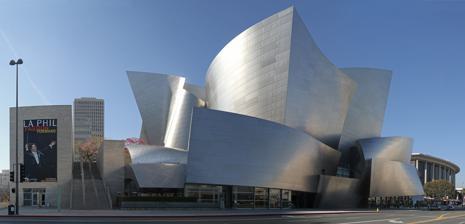
Building: Los Angeles Music Center
Country: United States of America
Year built: 1964
Performing arts center in Los Angeles, California Music Center The Walt Disney Concert Hall , with the Dorothy Chandler Pavilion to the right Background Location: 135 North Grand Avenue Los Angeles , California , U.S. Visitors: 1.3 million per year Established: 1964 ; 61 years ago ( 1964 ) Resident Companies: Los Angeles Philharmonic Los Angeles Opera Los Angeles Master Chorale Center Theatre Group Venues Ahmanson Theatre Dorothy Chandler Pavilion Mark Taper Forum Walt Disney Concert Hall REDCAT (Roy and Edna Disney/Calarts Theater) Performances: orchestra opera drama musical chorale lecture dance family participatory Also Called: The Performing Arts Center of Los Angeles County Information Website: Official website Public transit: ‍ ‍ Civic Ctr ‍ ‍ Grand Av The Los Angeles Music Center (officially the Performing Arts Center of Los Angeles County ) is one of the largest performing arts centers in the United States. Located in downtown Los Angeles , The Music Center is composed of the Dorothy Chandler Pavilion , Ahmanson Theatre , Mark Taper Forum , Roy & Edna Disney CalArts Theatre (REDCAT) , and Walt Disney Concert Hall . Each year, The Music Center welcomes more than 1.3 million people to performances by its four internationally renowned resident companies: Los Angeles Philharmonic , Los Angeles Opera , Los Angeles Master Chorale , and Center Theatre Group (CTG) as well as performances by the dance series Glorya Kaufman Presents Dance at The Music Center. The center is home to on-going community events, arts festivals, outdoor concerts, participatory arts activities and workshops, and educational programs. History In April 1955, Dorothy Chandler , wife of Los Angeles Times publisher Norman Chandler, began fundraising toward a permanent home for the Philharmonic. Ultimately Mrs. Chandler raised almost $20 million in private donations; the County provided the site and raised the remaining $14 million using mortgage revenue bonds. The rest of the complex was completed in April 1967. The additional venues, the Mark Taper Forum and Ahmanson Theatre, were dedicated on April 9 and 12, 1967, respectively. When the Dorothy Chandler Pavilion opened its doors on December 6, 1964, the twenty-eight-year-old Zubin Mehta led the Los Angeles Philharmonic in a program that included violinist Jascha Heifetz and performances of Strauss ' Fanfare and Beethoven 's Violin Concerto in D Major. The Mark Taper Forum, "scandalizing the power structure of Los Angeles," according to its artistic director Gordon Davidson, with its provocative opening production of John Whiting 's The Devils . [ further explanation needed ] The Ahmanson Theatre opened with a performance of the Man of La Mancha by the Civic Light Opera . The first dramatic season at the Ahmanson featured Ingrid Bergman in O'Neill 's More Stately Mansions , signaling its intent to marry big-name playwrights with big-name stars. Since its opening in 1964, The Music Center has seen the American debuts of Simon Rattle and Esa-Pekka Salonen , the world premieres of The Shadow Box , Zoot Suit , Children of a Lesser God , and Angels in America at the Taper, and performances by Jessica Tandy , Hume Cronyn , Katharine Hepburn , and Maggie Smith at the Ahmanson. The Philharmonic and L.A. Master Chorale joined forces to provide the accompaniment to Eisenstein 's restored silent film classic Alexander Nevsky . While the Civic Light Opera's last season at The Music Center was in 1987, the Los Angeles Music Center Opera was formed in 1986. Its productions have included Wagner 's Tristan and Isolde directed by Jonathan Miller and designed by David Hockney . The Music Center hosts the annual Los Angeles County Holiday Celebration on Christmas Eve since 1960 with performances from singers, dance groups and musicians. The event is free to everyone and it is televised on PBS SoCal . Construction of Walt Disney Concert Hall and Roy and Edna Disney/CalArts Theater Walt Disney Concert Hall, designed by Frank Gehry On October 23, 2003, The Music Center opened the Frank-Gehry -designed Walt Disney Concert Hall, expanding the campus to 11 acres (45,000 m 2 ). The 2,265-seat Concert Hall is home to the Los Angeles Philharmonic and the Los Angeles Master Chorale. Walt Disney Concert Hall includes the 266-seat Roy and Edna Disney/CalArts Theater ( REDCAT ) and outdoor program areas including the W. M. Keck Foundation Children's Amphitheatre, seating 250-300 and the Nadine and Ed Carson amphitheatre seating 120. Music Center Plaza renovation Main article: Jerry Moss Plaza The main plaza underwent a $40 million renovation project in July 2018. The project doubles the plaza's capacity from 2,500 to 5,000 people. Venues The main venues of the complex (which also includes some outdoor amphitheaters) are: Dorothy Chandler Pavilion : 3,197 seats Mark Taper Forum : 739 seats Ahmanson Theatre : 1,600 to 2,007 seats, depending on configuration Walt Disney Concert Hall : 2,265 seats Roy & Edna Disney CalArts Theatre (REDCAT) : 266 seats Dorothy Chandler Pavilion Walt Disney Concert Hall Ahmanson Theatre Photos from the Historic American Buildings Survey Public art The 10-ton, 29-foot bronze sculpture Peace on Earth (1969 by Jacques Lipchitz , a Cubist sculptor who fled the Nazi occupation of Paris, was dedicated on May 4, 1969, and originally installed as the focal point of the Music Center plaza. His mammoth bronze sculpture shows a dove descending to Earth as a spirit of peace, further symbolized by a Madonna standing inside a tear-shaped canopy, supported by reclining lambs. Lawrence E. Deutsch and Lloyd Rigler donated $250,000 to commission a work for the fountain. The architects of The Music Center, Welton Becket and Associates, opposed placing sculpture in the plaza between the Dorothy Chandler Pavilion and the Mark Taper Forum. However, after a two-year search, the Art Committee of The Music Center commissioned Lipchitz. In 2019, the sculpture was re-installed 100 feet west to accommodate a major Plaza renovation to improve accessibility. Three years after the Peace on Earth installation in 1982, Frederick and Marcia Weisman donated the bronze sculpture Dance Door (1978) by Robert Graham to the Music Center. It consists of an ornamented hollow-centered bronze door hinged on a bronze frame in an open position. The door is constructed of approximately seven welded case panels on each side, containing low relief abstracted figures of dancers. Resident companies The complex has four resident companies: Los Angeles Philharmonic Los Angeles Opera Los Angeles Master Chorale Center Theatre Group Education Since its inception in 1979, The Music Center and its family programs has served more than 16 million and currently serves nearly 1 million students and teachers each year. The Music Center believes the arts enhance the lives of all people and are crucial to the development of every child. The Music Center-designed curriculum materials are included in art textbooks published by McGraw Hill in use across the country and are also available on The Music Center's website. Education and family programs include "World City", the "Blue Ribbon Children's Festival", the "Very Special Arts Festival" and the "Spotlight Awards". Active Arts Launched in July 2004 and designed to expand the public's experience associated with the performing arts, Active Arts at The Music Center extends beyond the more formal experience associated with performing arts centers. Active Arts programs engage people from diverse backgrounds and experiences and establishes an ongoing series of admission-free or low-cost recreational art-making events that encourage people to sing, dance, play music and tell stories together just for the sheer enjoyment and love of it. Active Arts programs cut across cross-cultural boundaries and encourage people to participate for the sole purpose of art-making and include "Dance Downtown", "Drum Downtown", "A Taste of Dance", "Public Practice", "Friday Night Sing-Along" and "The Music Center Holiday Sing-Along". Glorya Kaufman Presents Dance at The Music Center Over the past ten years, The Music Center has developed an ambitious dance presentation program, which has established a distinguished reputation – locally, nationally, and internationally. The endeavor began in 2000 with The Music Center's sold-out presentation of the Bolshoi Ballet in its historic production of Prokofiev 's Romeo and Juliet as well as new interpretation of Don Quixote . Since then, The Music Center has presented a broad array of ensembles, including New York City Ballet , San Francisco Ballet , American Ballet Theatre , Dance Theatre of Harlem , Alvin Ailey American Dance Theater , Ballet Nacional de Cuba , Beijing Modern Dance Company, Merce Cunningham Dance Company, Kirov Ballet of the Mariinsky Theatre , Nuevo Ballet Español, Miami City Ballet and Eifman Ballet of St. Petersburg. Governance and administration The Music Center is governed by a Board of Directors chaired by Lisa Specht . The Music Center president and chief executive officer is Rachel S. Moore (2015). The County of Los Angeles owns The Music Center venues and provides funding for the maintenance, operations, grounds-keeping, security and ushers. Revenue from the operation of The Music Center garages offsets these expenses. The Music Center and the four resident companies are responsible for the productions presented in the theatres. The Music Center maintains and operates the buildings and the grounds and oversees occupancy of the theatres, restaurant facilities and The Music Center Archives. Membership groups The Music Center has a number of organized membership groups: The Blue Ribbon, founded by Mrs. Chandler in 1968, has a membership of more than 450 women leaders of Los Angeles who champion the performing arts and make substantial financial contributions to the center's community programs and its resident companies annually. Center Dance Association (CDA) is dedicated to promoting educational programming related to dance, expanding dance audiences in Los Angeles and creating special events related to dance for the enjoyment and further education of its membership. The Music Center Leadership Council (originally known as "Fraternity of Friends"), 1978–2018, consisted of businessmen and entertainment industry leaders who shared an interest in the performing arts and the well-being of The Music Center. References